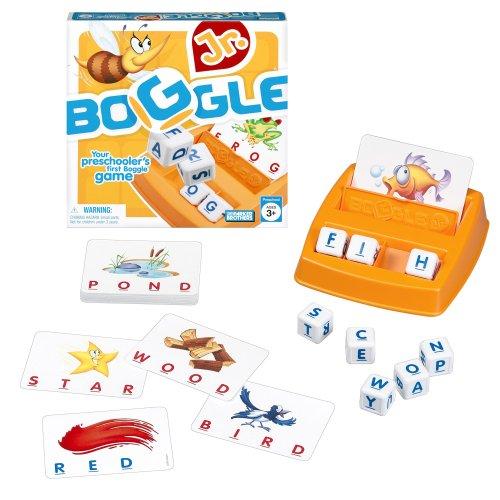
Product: Boggle Junior, Preschool Game, First Boggle Game, Ages 3 and up (Amazon Exclusive)
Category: Toys & Games | Games & Accessories | Board Games
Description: GAME FOR PARENTS TO PLAY WITH THEIR KIDS: Your child wants to have fun Designed for 1-2 players, adults, and children have been playing the Boggle Jr. game together for more than a decade.
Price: $14.94
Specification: ProductDimensions:2x10.5x10.5inches|ItemWeight:1.1pounds|ShippingWeight:2pounds(Viewshippingratesandpolicies)|DomesticShipping:ItemcanbeshippedwithinU.S.|InternationalShipping:ThisitemcanbeshippedtoselectcountriesoutsideoftheU.S.LearnMore|ASIN:B00000IWD4|Itemmodelnumber:00456|Manufacturerrecommendedage:3yearsandup|Discontinuedbymanufacturer:Yes